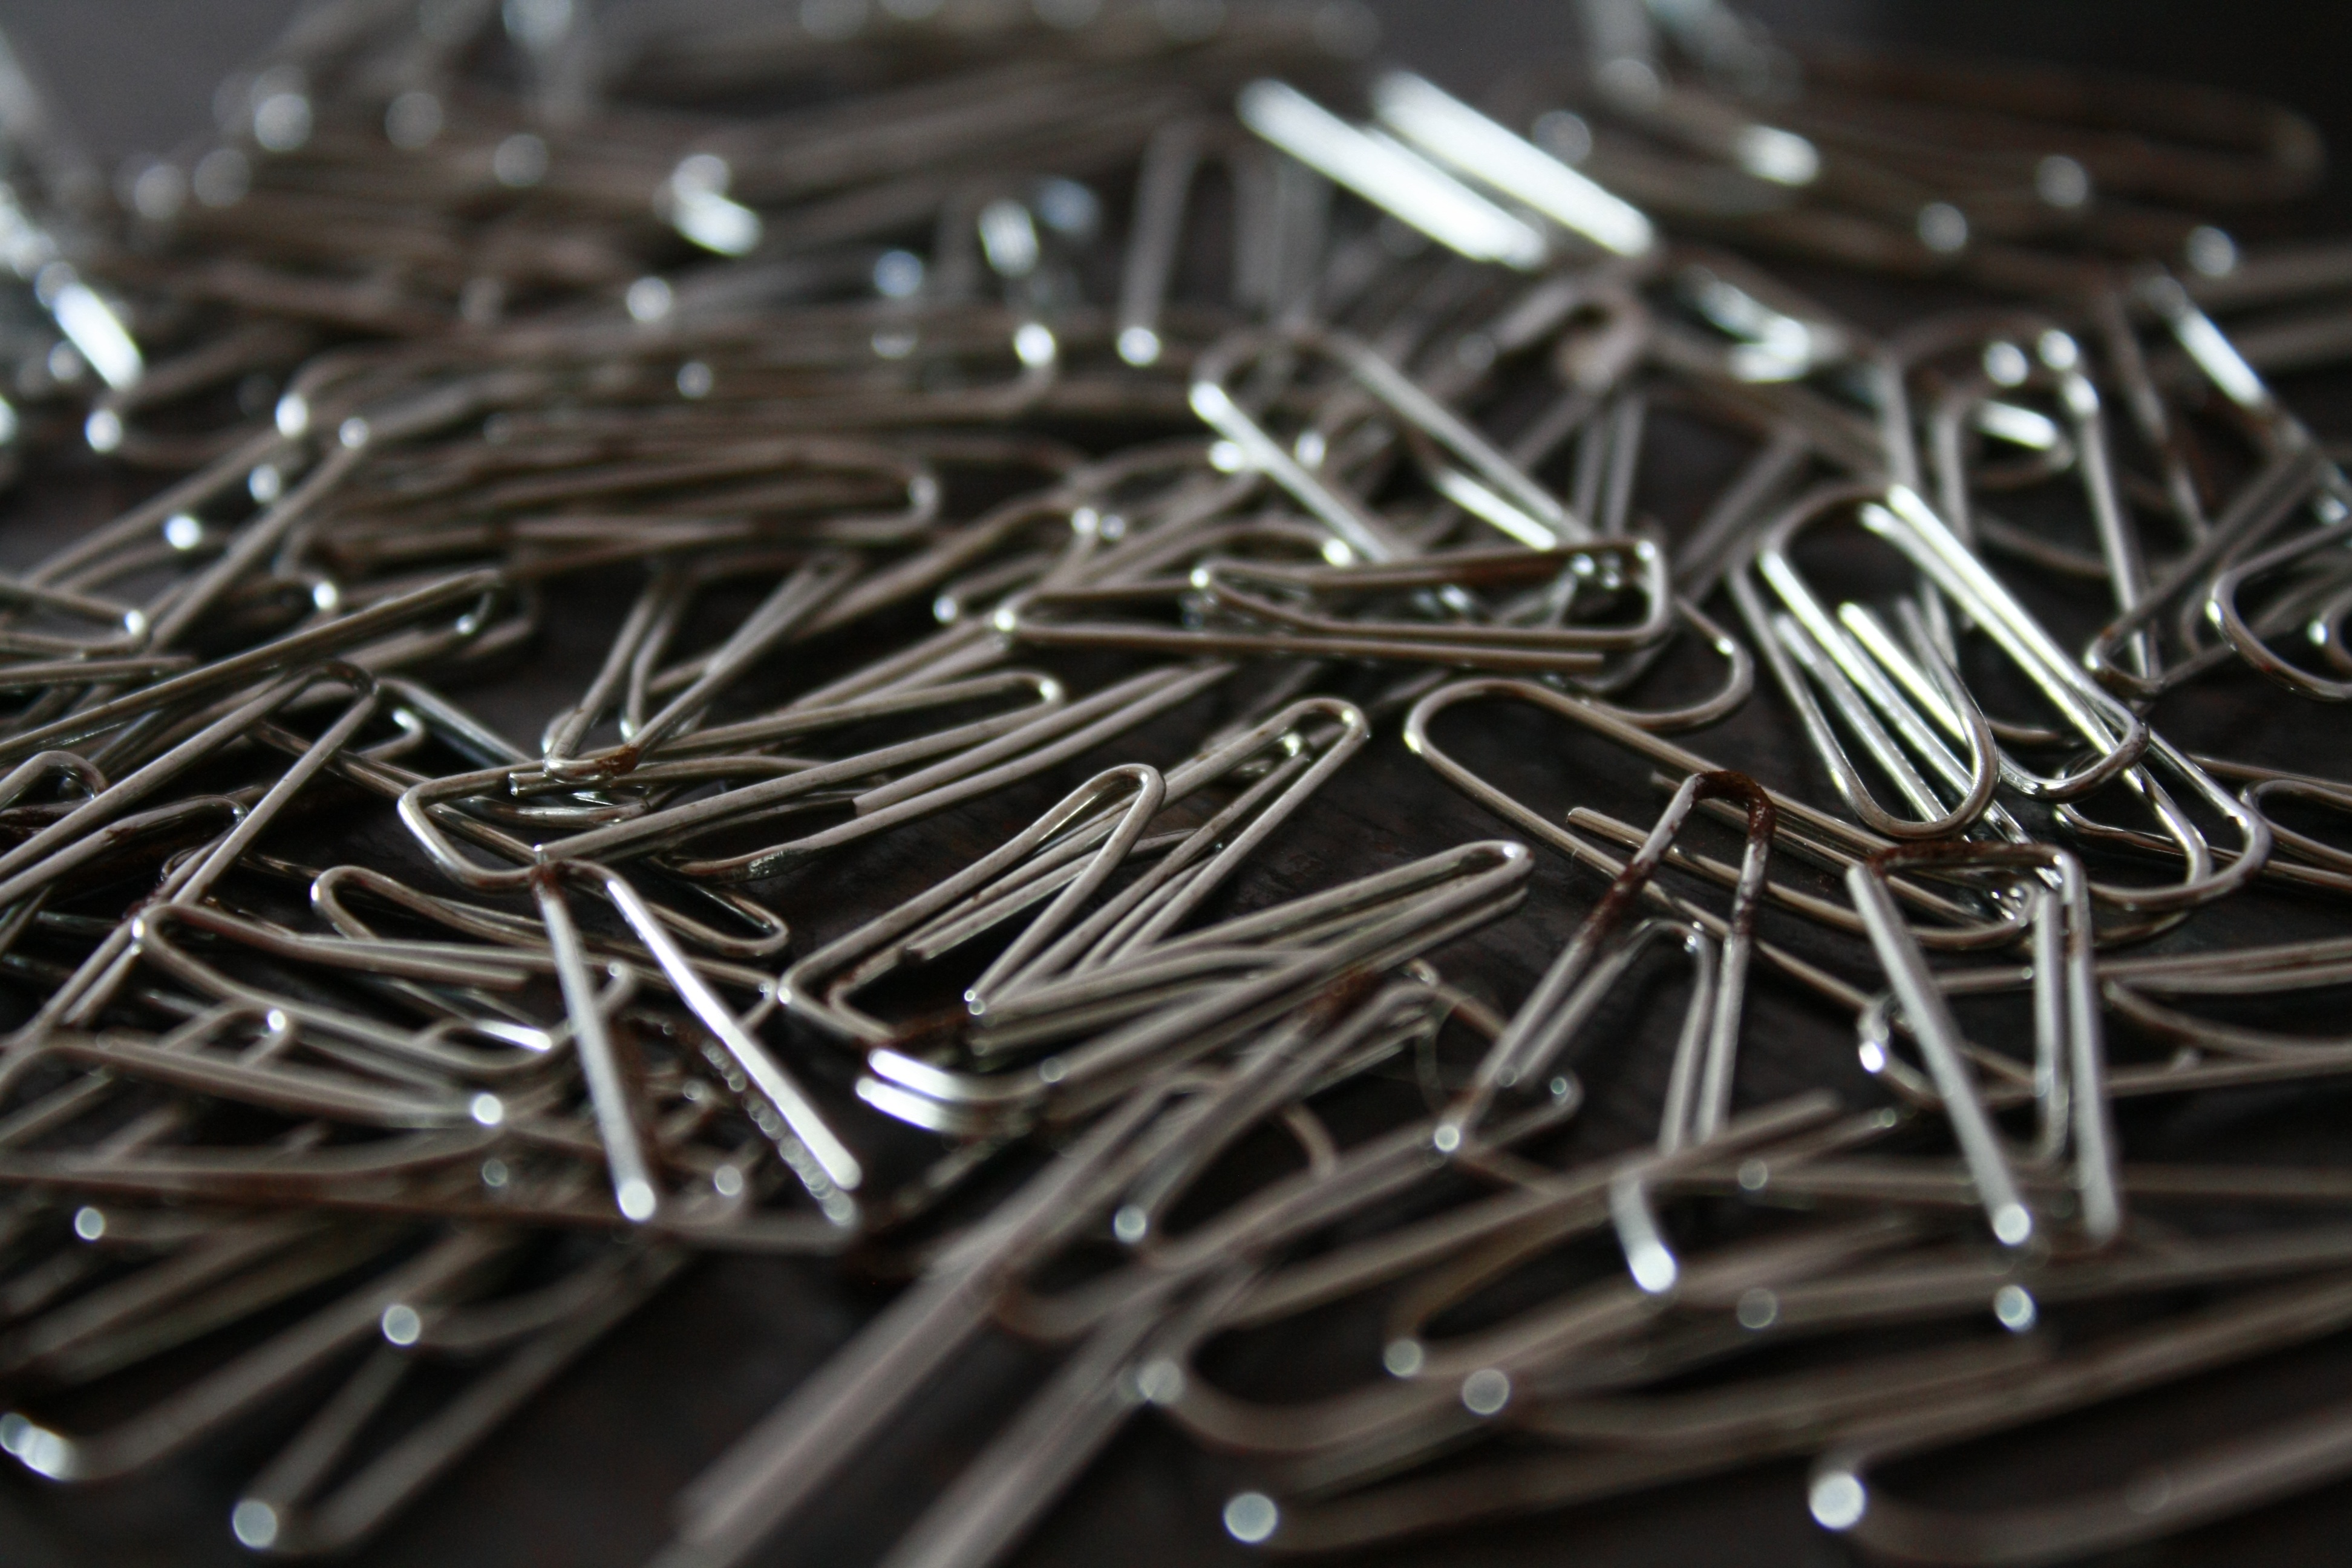
branch, bunch, steel, metal, office, stack, material, twig, fastener, silver, stationery, iron, many, scrap, metallic, paper clips